Walter White (Tennessee politician)

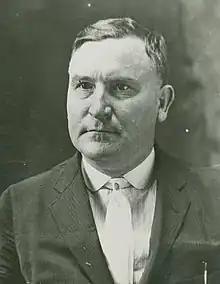
White in 1925

Walter White (December 24, 1881February 14, 1951) was an American educator and politician from the state of Tennessee. White served in the Tennessee House of Representatives from the 10th floterial district non-consecutively from 1909 to 1949, and in the Tennessee Senate from 1911 to 1913, as a member of the Republican Party. He also served as the superintendent of county schools in Rhea County, Tennessee, from the 1920s to 1940s, and was a figure in the 1925 Scopes trial, helping to organize and publicize the event.